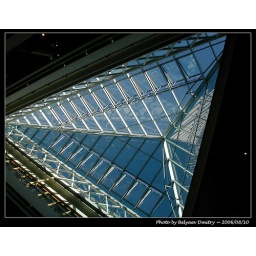
A roof from glass in Tromso market